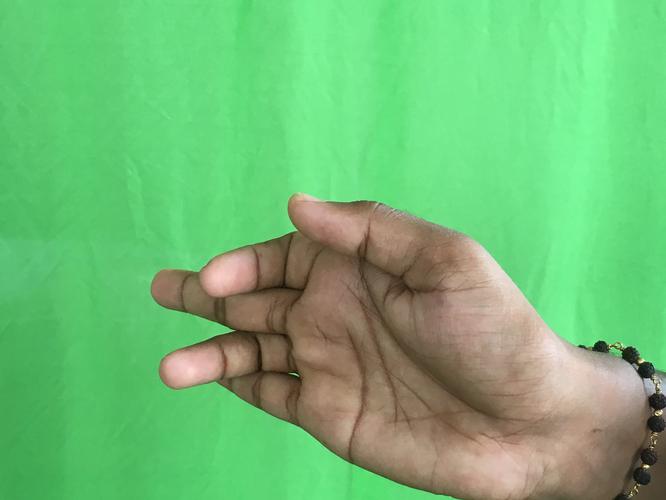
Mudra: Shukatundam
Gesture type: single_hand